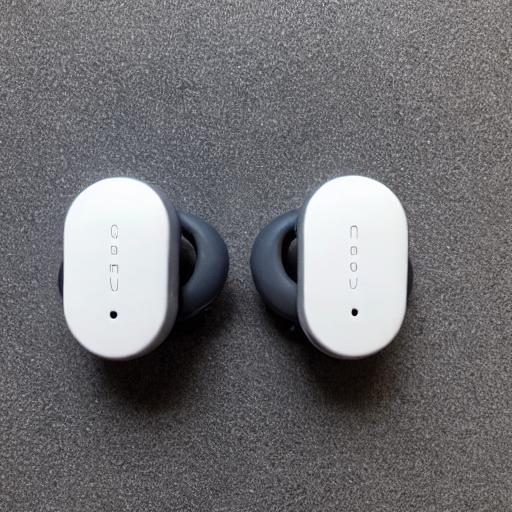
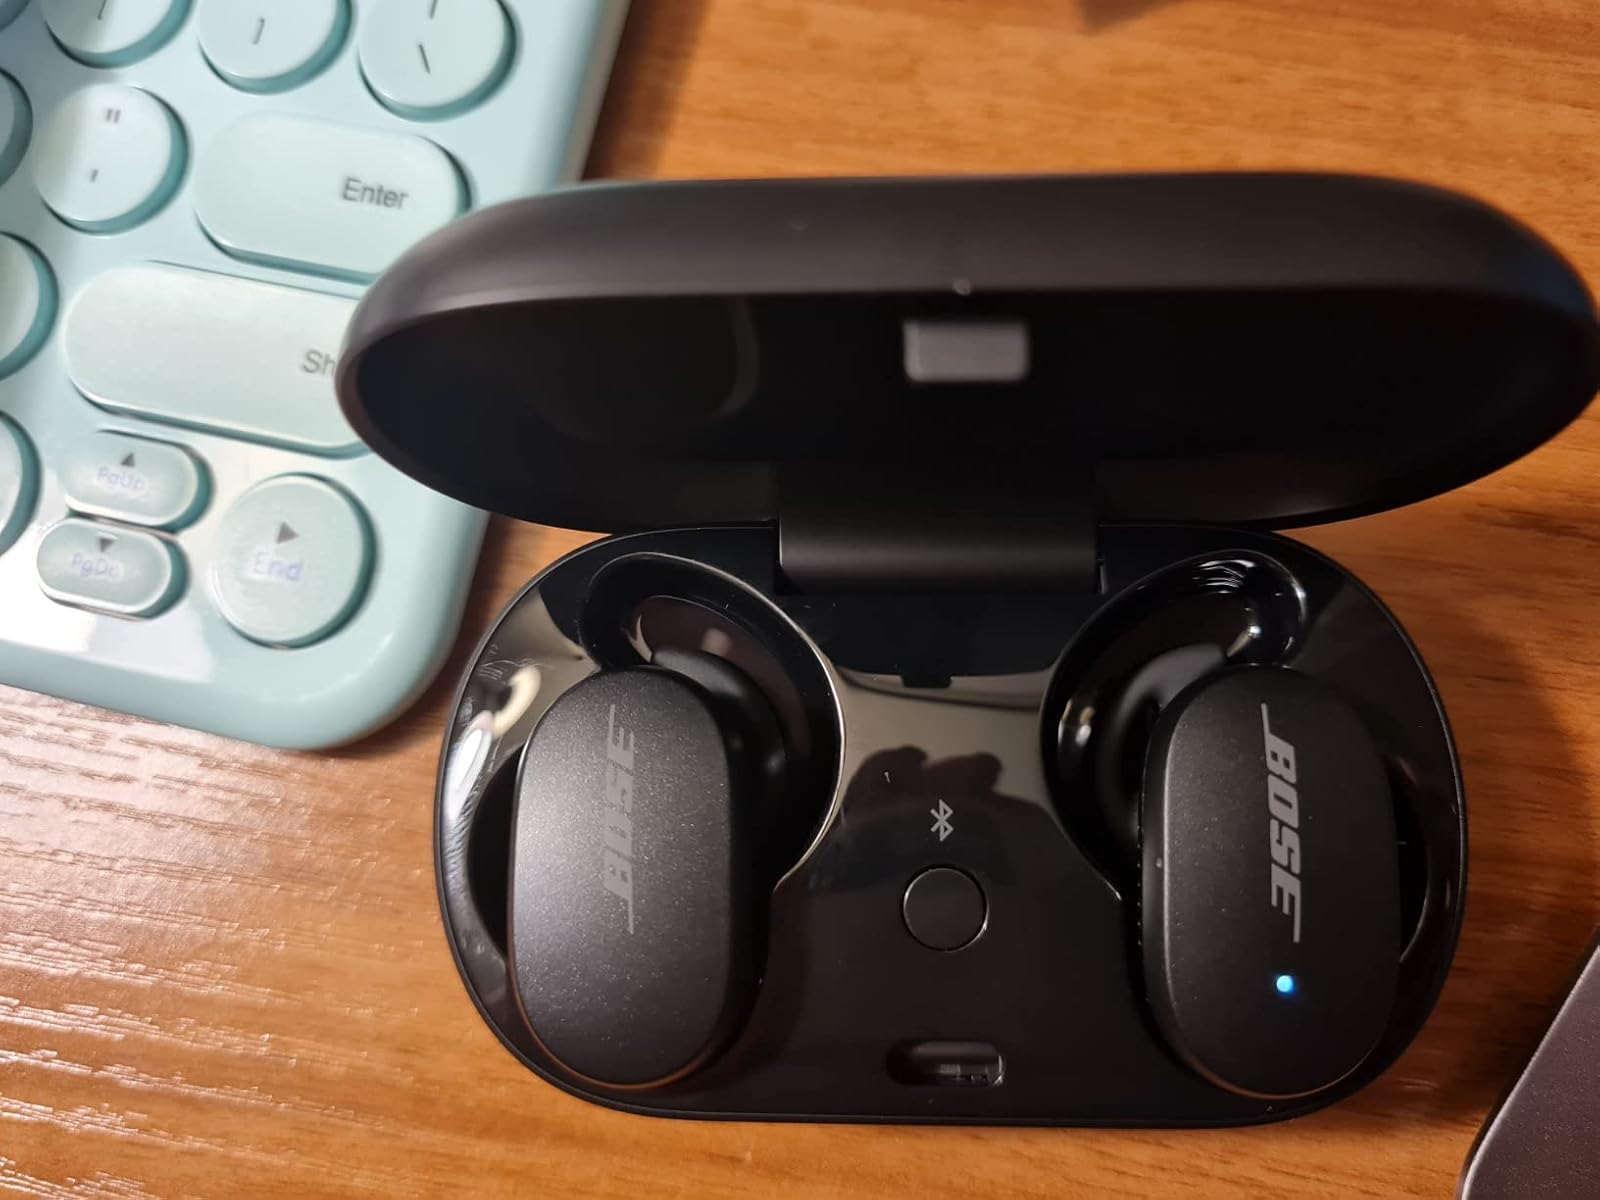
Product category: earbuds
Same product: no